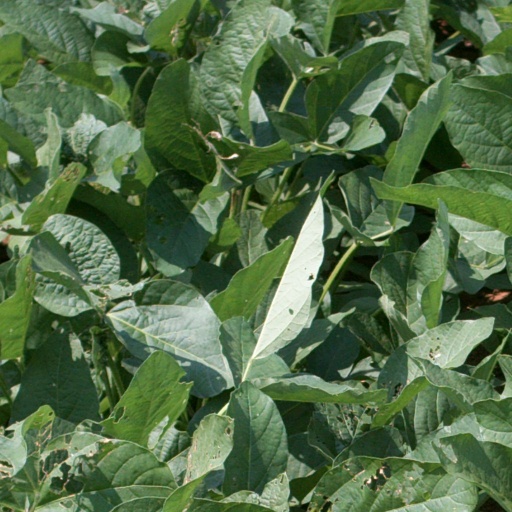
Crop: soybean